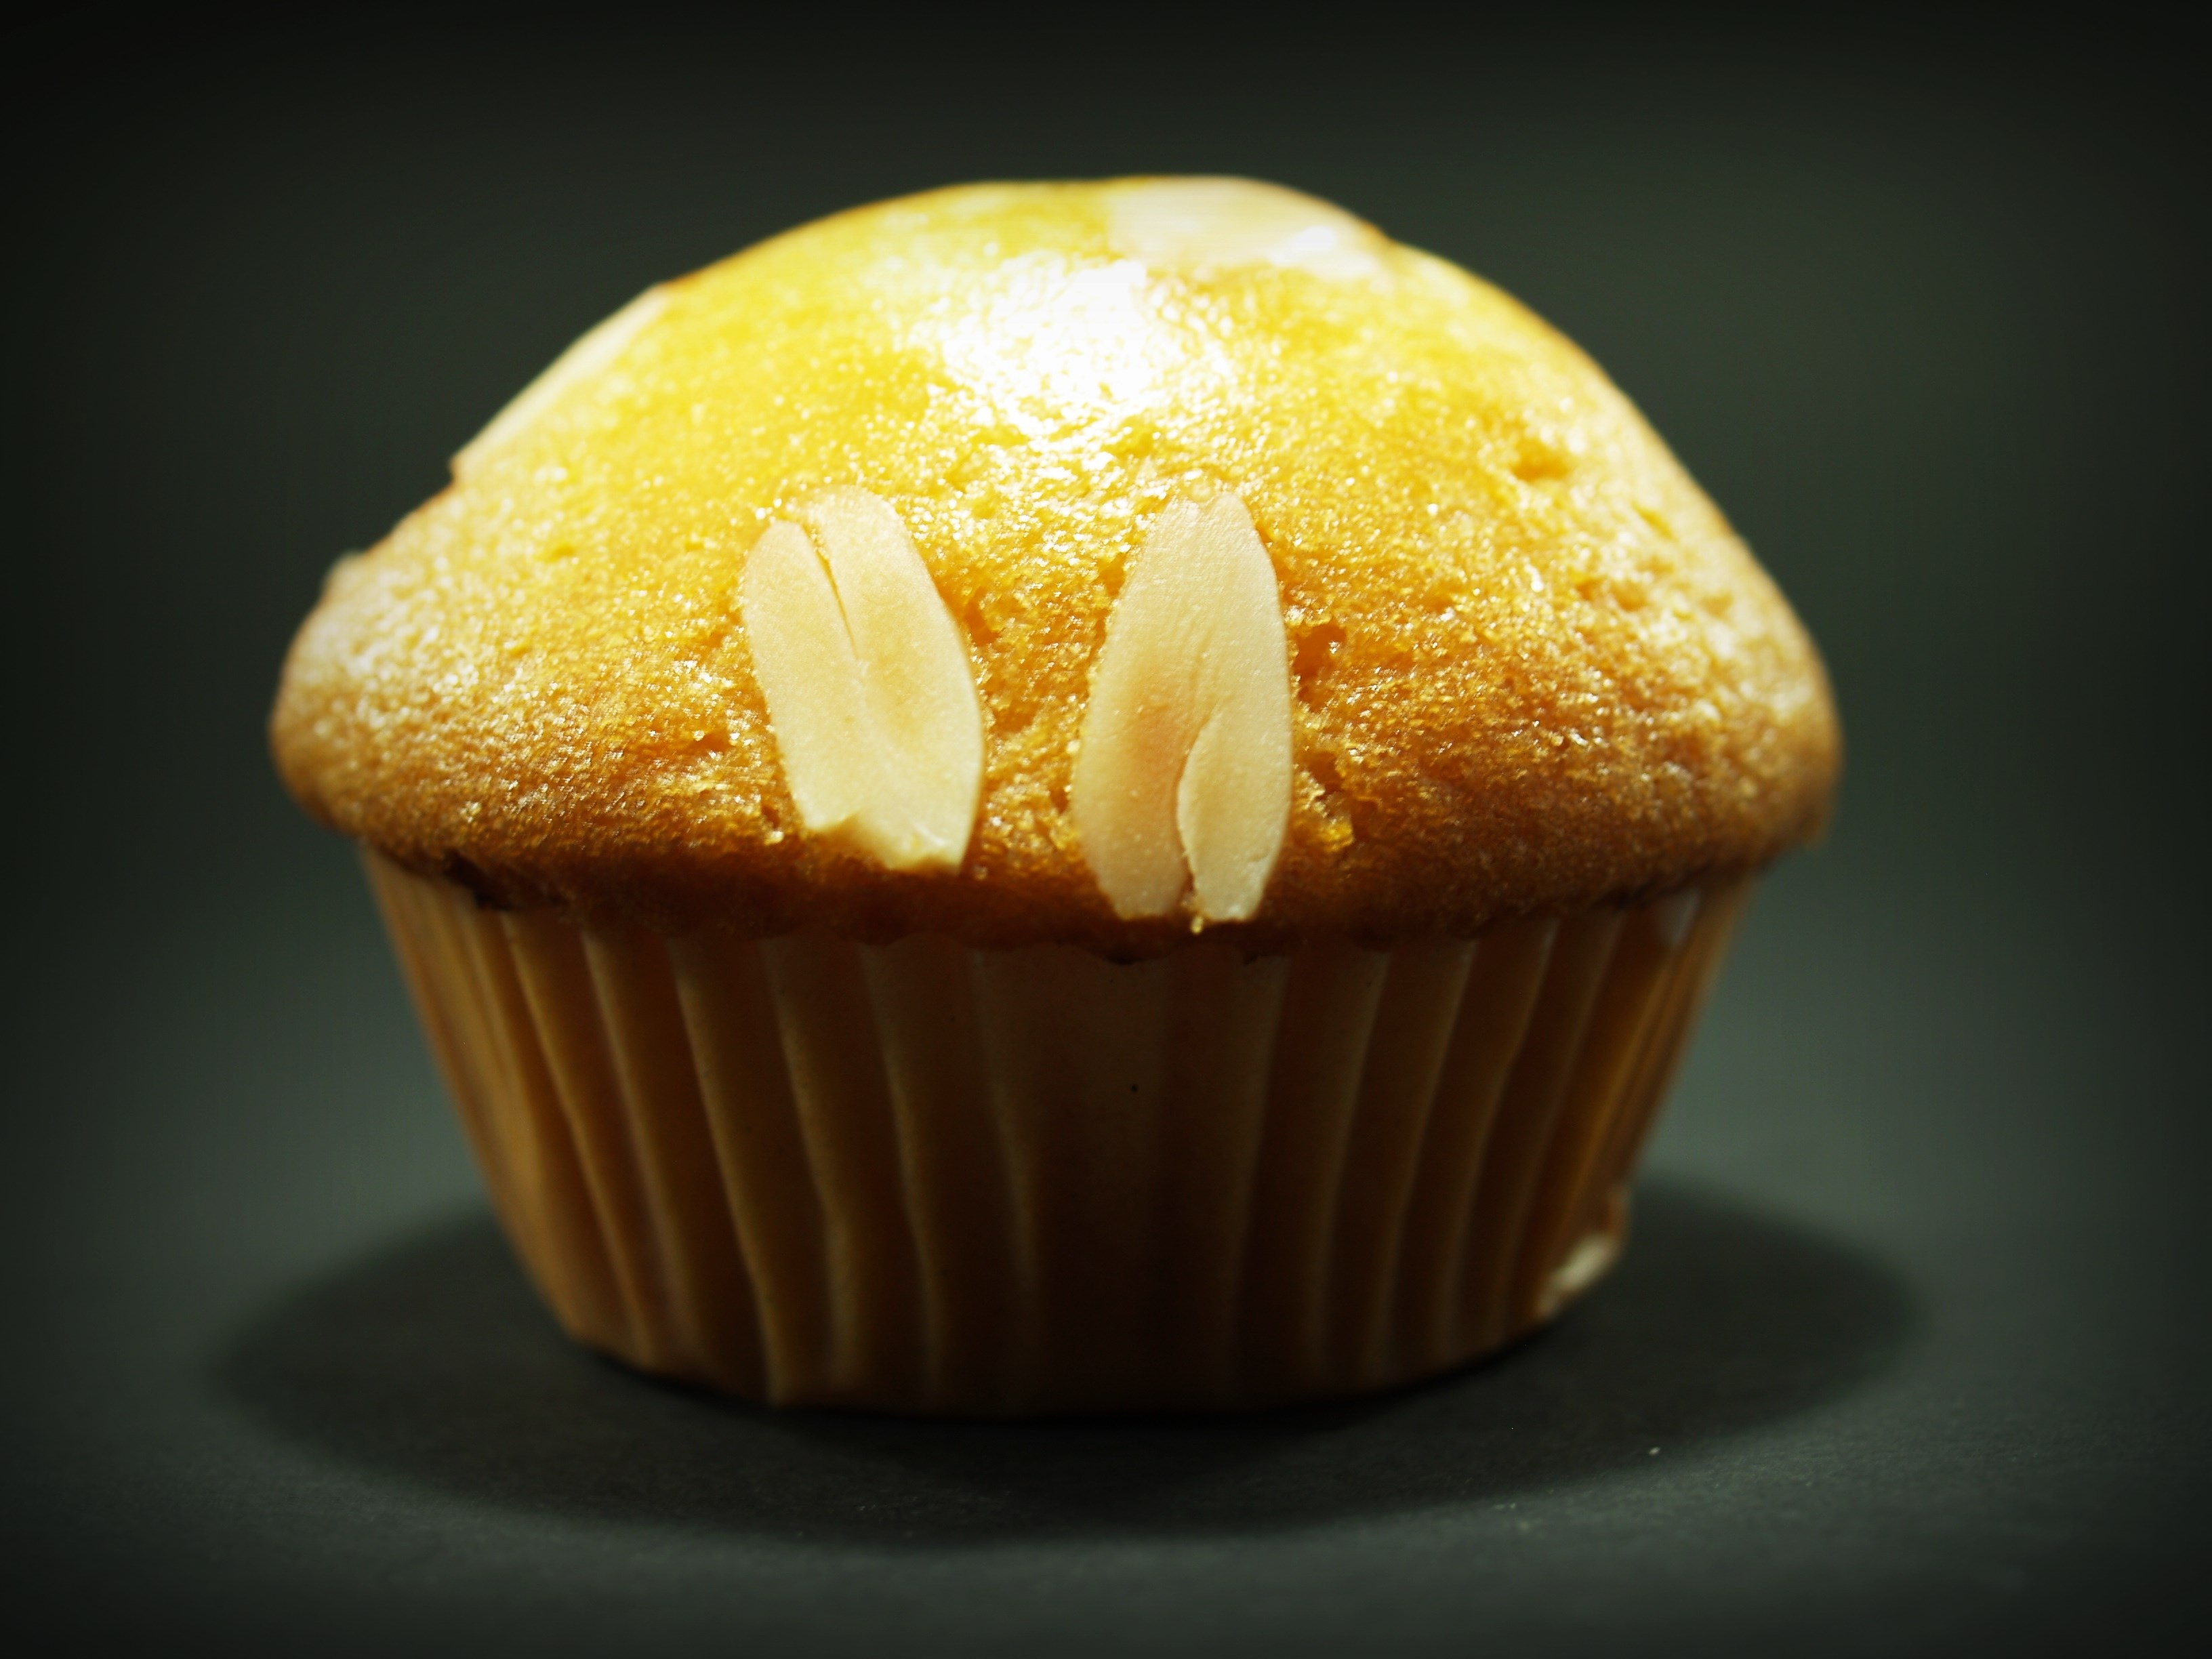
plant, fruit, sweet, food, produce, yellow, cupcake, baking, frosting, gourmet, dessert, cake, bakery, lemon, flowers, baked, muffin, background, icing, iced, bright, multicolored, horizontal, frosted, sweetness, selection, many, citrus, assortment, array, nobody, baked goods, flavor, variation, flowering plant, cup cake, multi colored, lots, background images, cup cakes, buttercream, unhealthy eating, fairy cakes, land plant